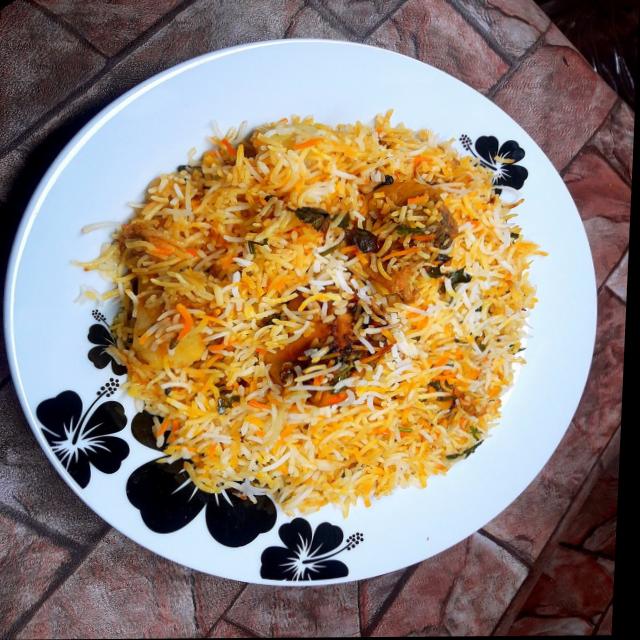
Dish: biryani